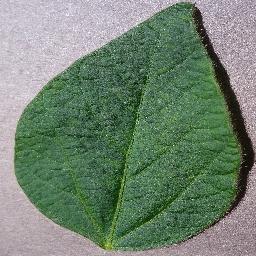
Label: Soybean___healthy